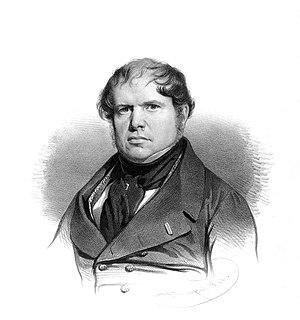
Franz Liszt est un compositeur, transcripteur et pianiste virtuose hongrois né le 22 octobre 1811 à Doborján, en Hongrie et mort le 31 juillet 1886 à Bayreuth, en Bavière.
Carlo Gesualdo, connu aussi sous son titre complet de Don Carlo Gesualdo di Venosa, né le 8 mars 1566 à Venosa et mort le 8 septembre 1613 à Gesualdo, est un compositeur et membre de la noblesse italienne de la fin de la Renaissance. Descendant de Guillaume de Gesualdo, apparenté aux rois normands de Sicile, prince de Venosa et comte de Conza, Gesualdo défraye la chronique en 1590, en assassinant sa première épouse et en faisant assassiner l'amant de celle-ci, surpris tous deux en situation d'adultère.
Edmond Duval, né en 1809 à Enghien et mort en 1873 dans la même ville est un musicologue belge, qui redécouvrit l'Édition médicéenne à Rome, et publia plusieurs livres de chant en plain-chant au milieu du XIXᵉ siècle dans son pays, en considérant qu'il s'agissait des mélodies authentiques issues du chant grégorien.